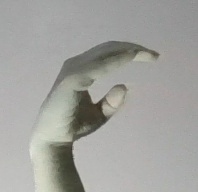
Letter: jeem